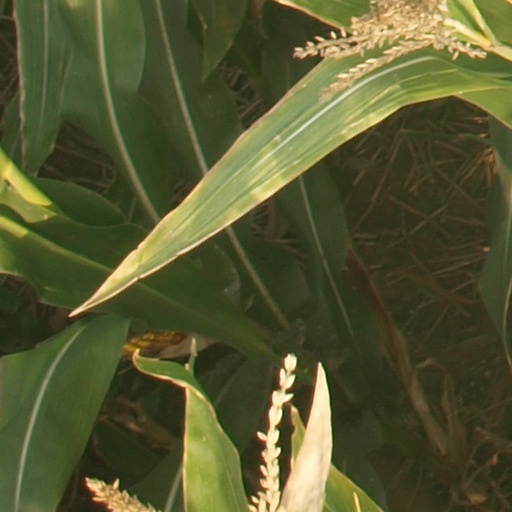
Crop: maize; corn